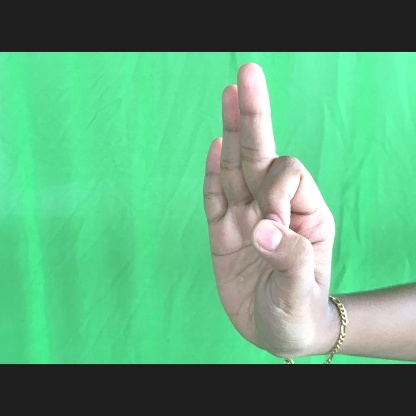
Mudra: Aralam